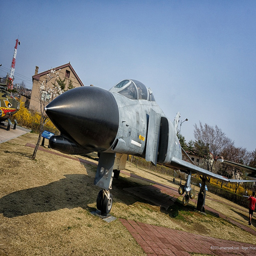
A small airplane parked in a stationary position.
A jet that is sitting on the grass.
a big jet is parked out on the grass
an airplane that is parked out in a grassy field
An airplane sitting in a field for show.